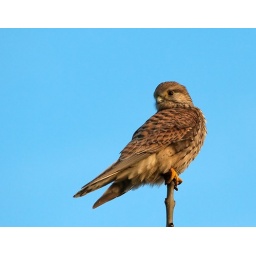
Kestrel sitting high in a tree in Polder Arkemheen in The Netherlands